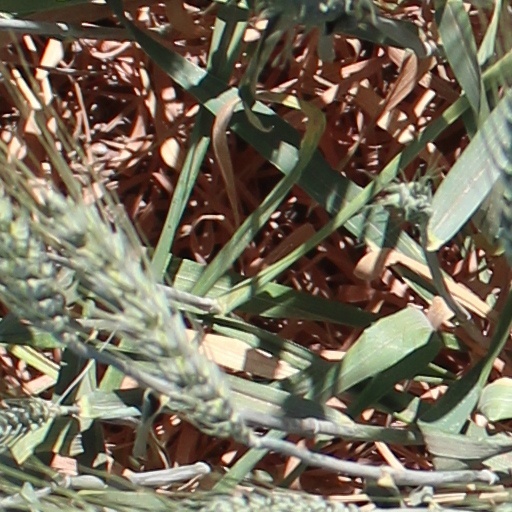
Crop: wheat